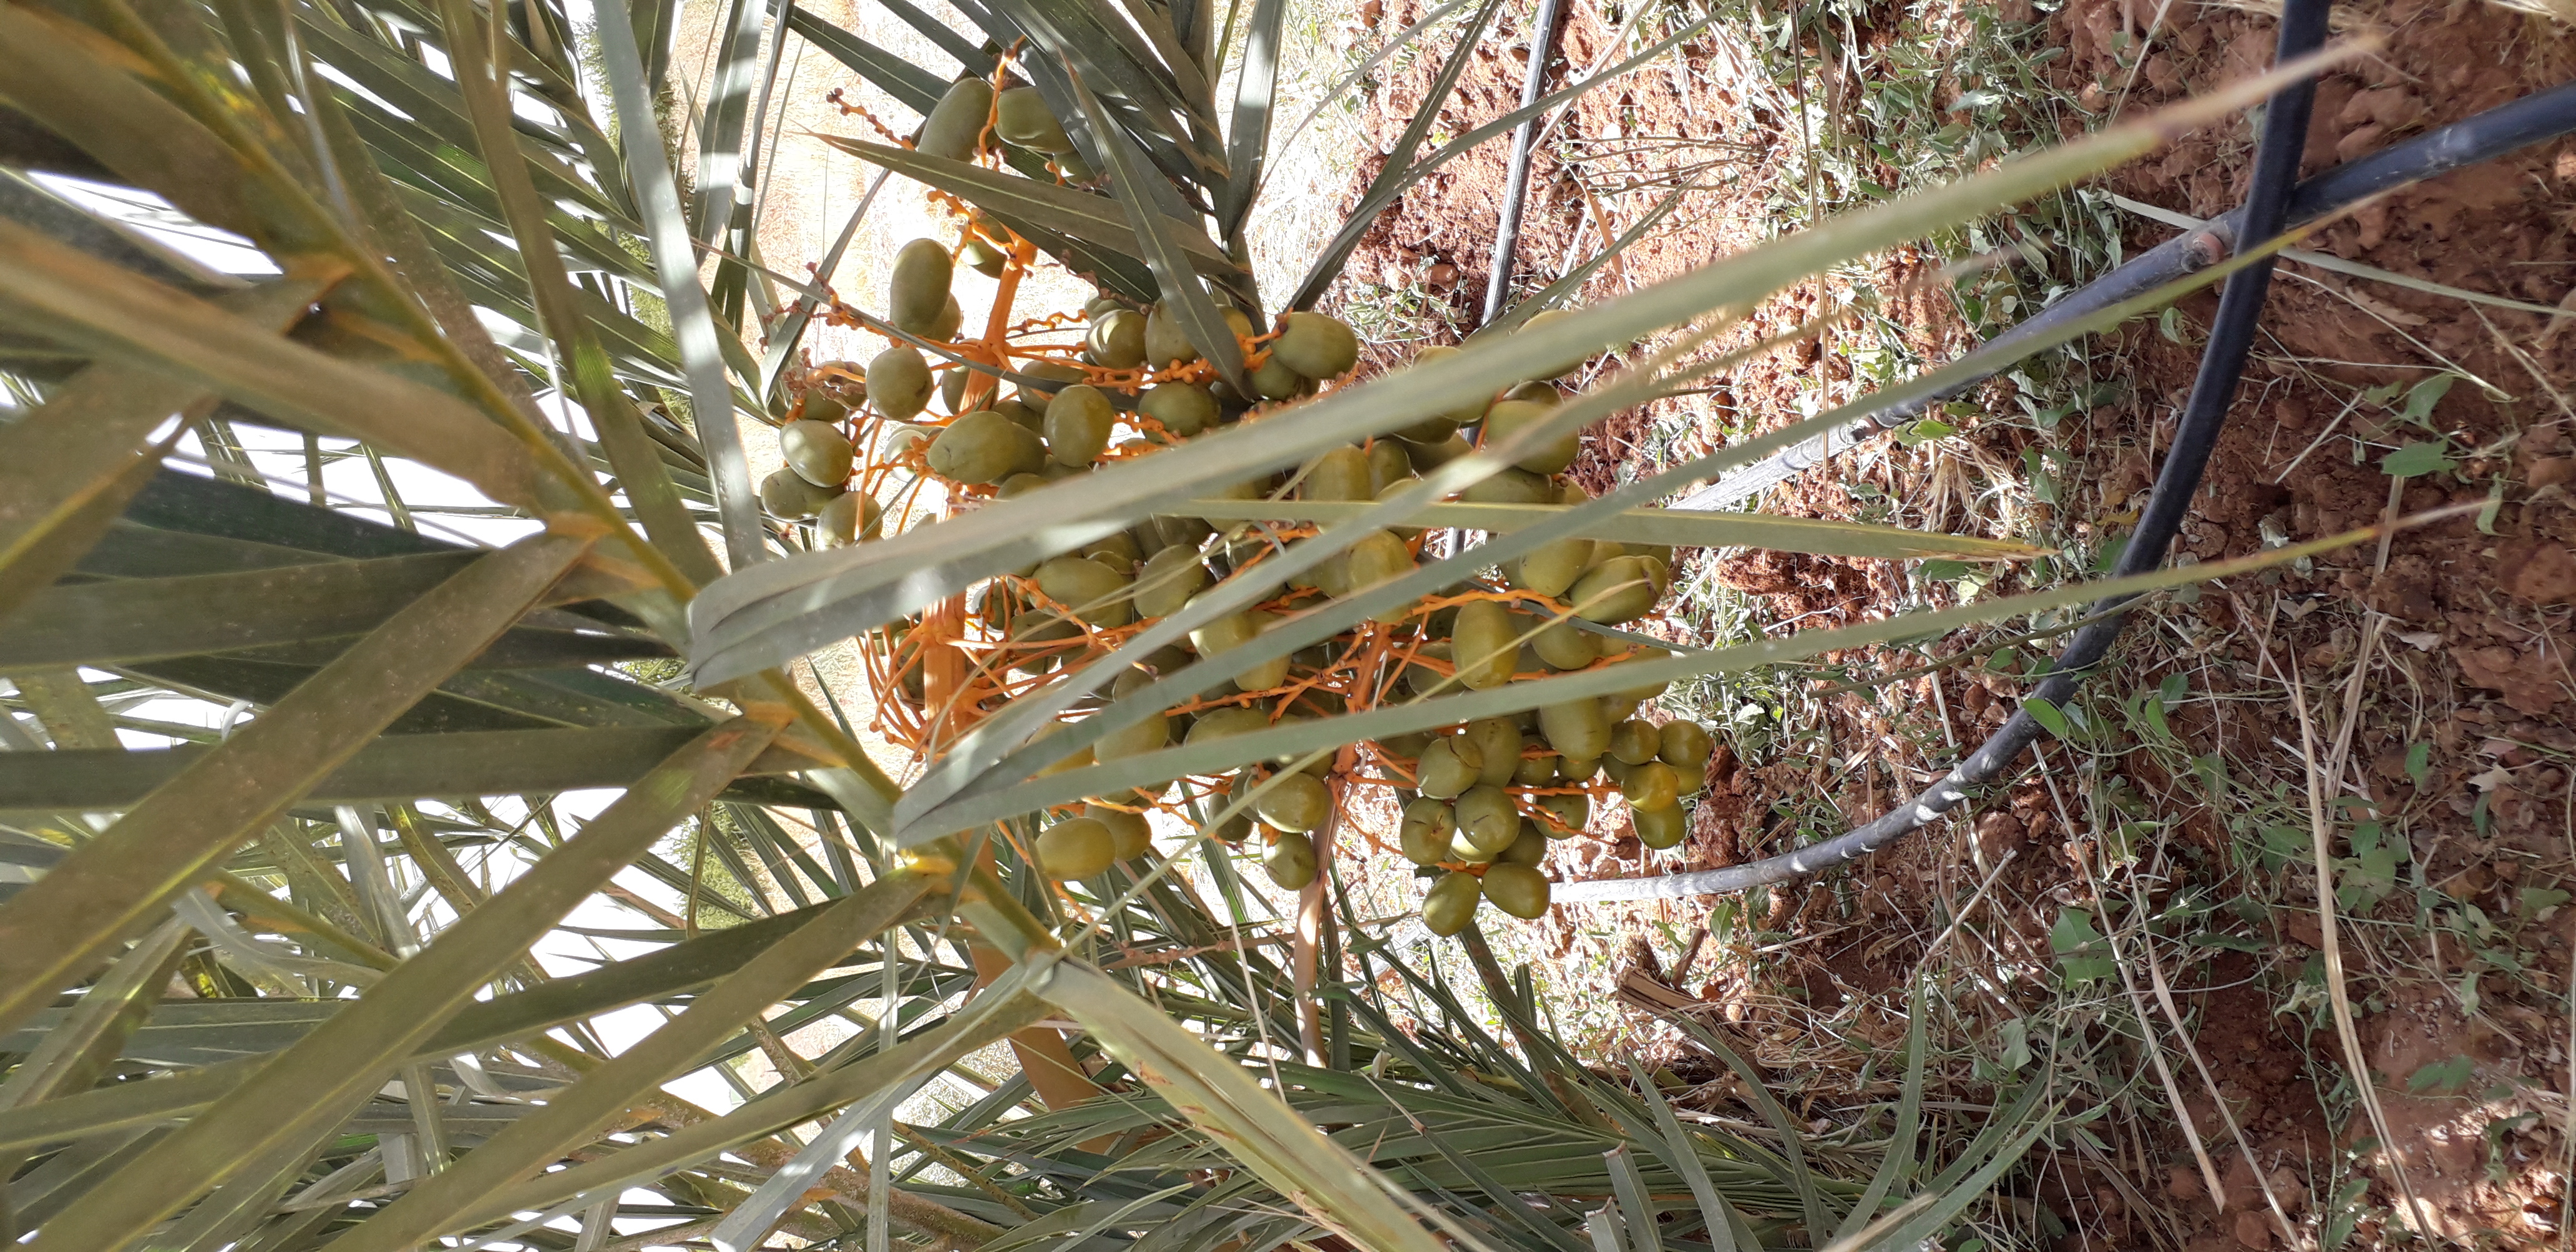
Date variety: Boufagous